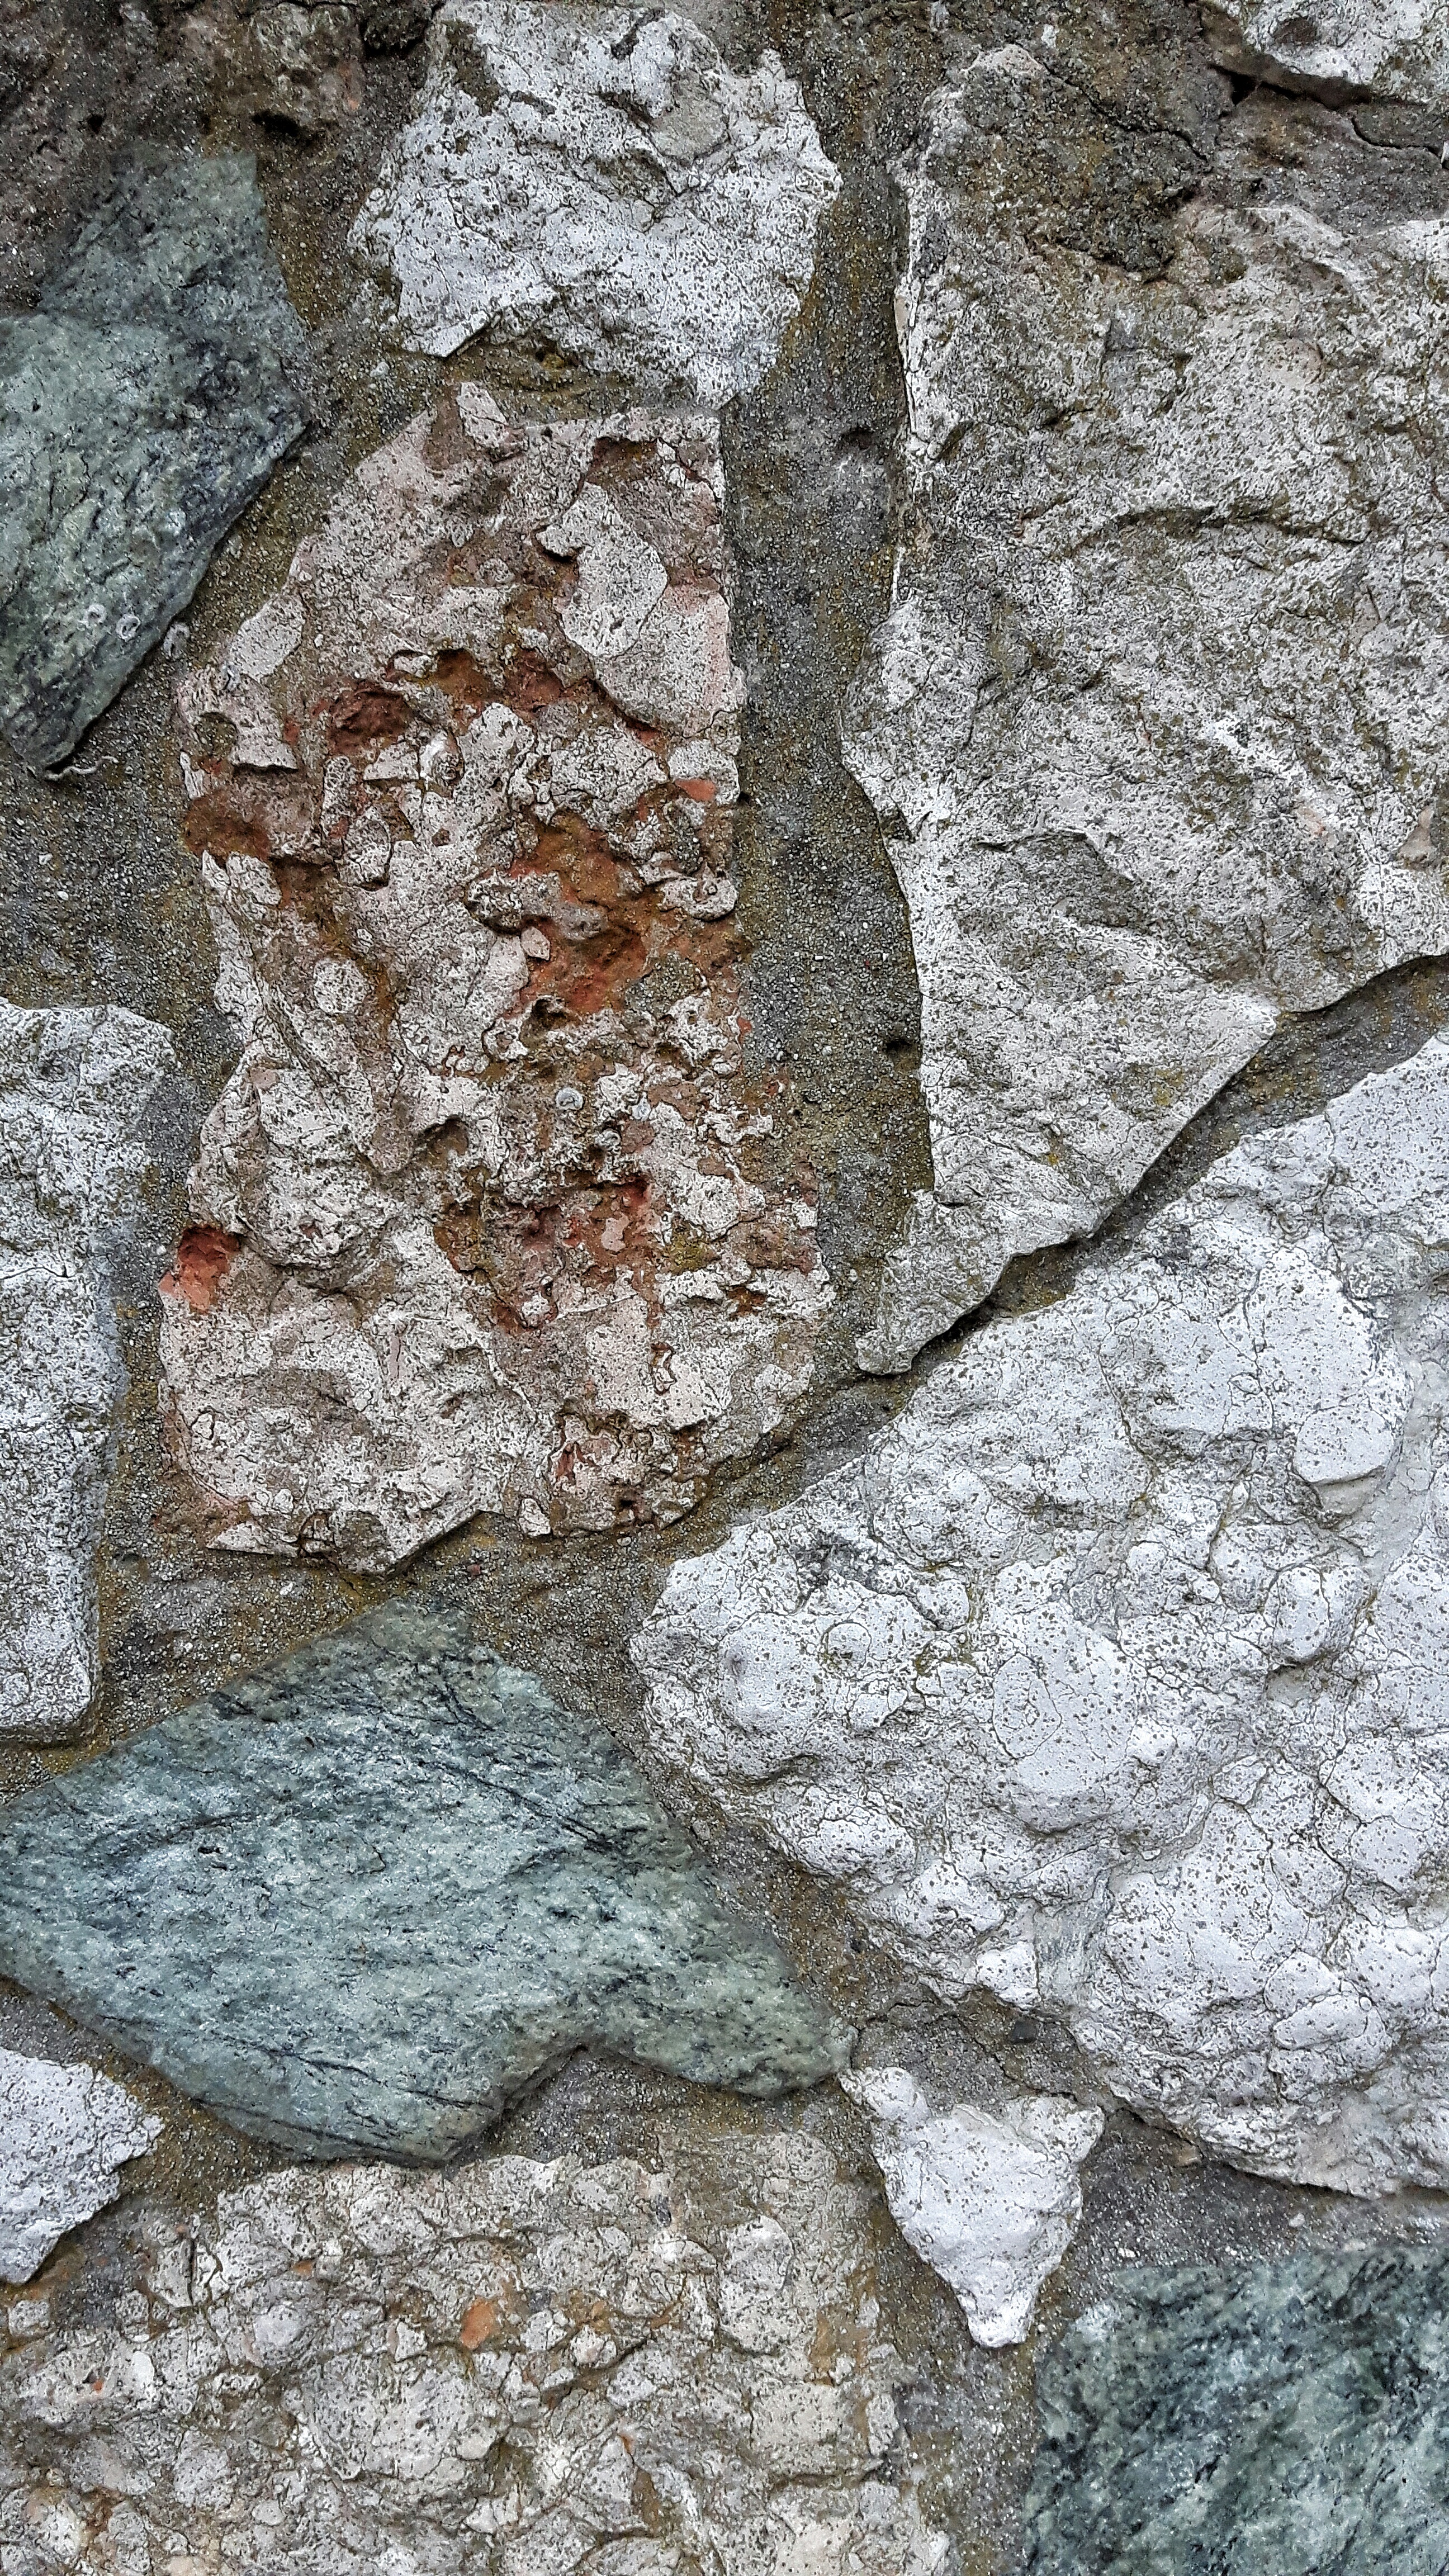
tree, rock, wood, texture, trunk, wall, formation, color, soil, paint, stone wall, terrain, material, rocks, stones, geology, drawing, fossils, bedrock, the framework, sassi, woody plant